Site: saxony
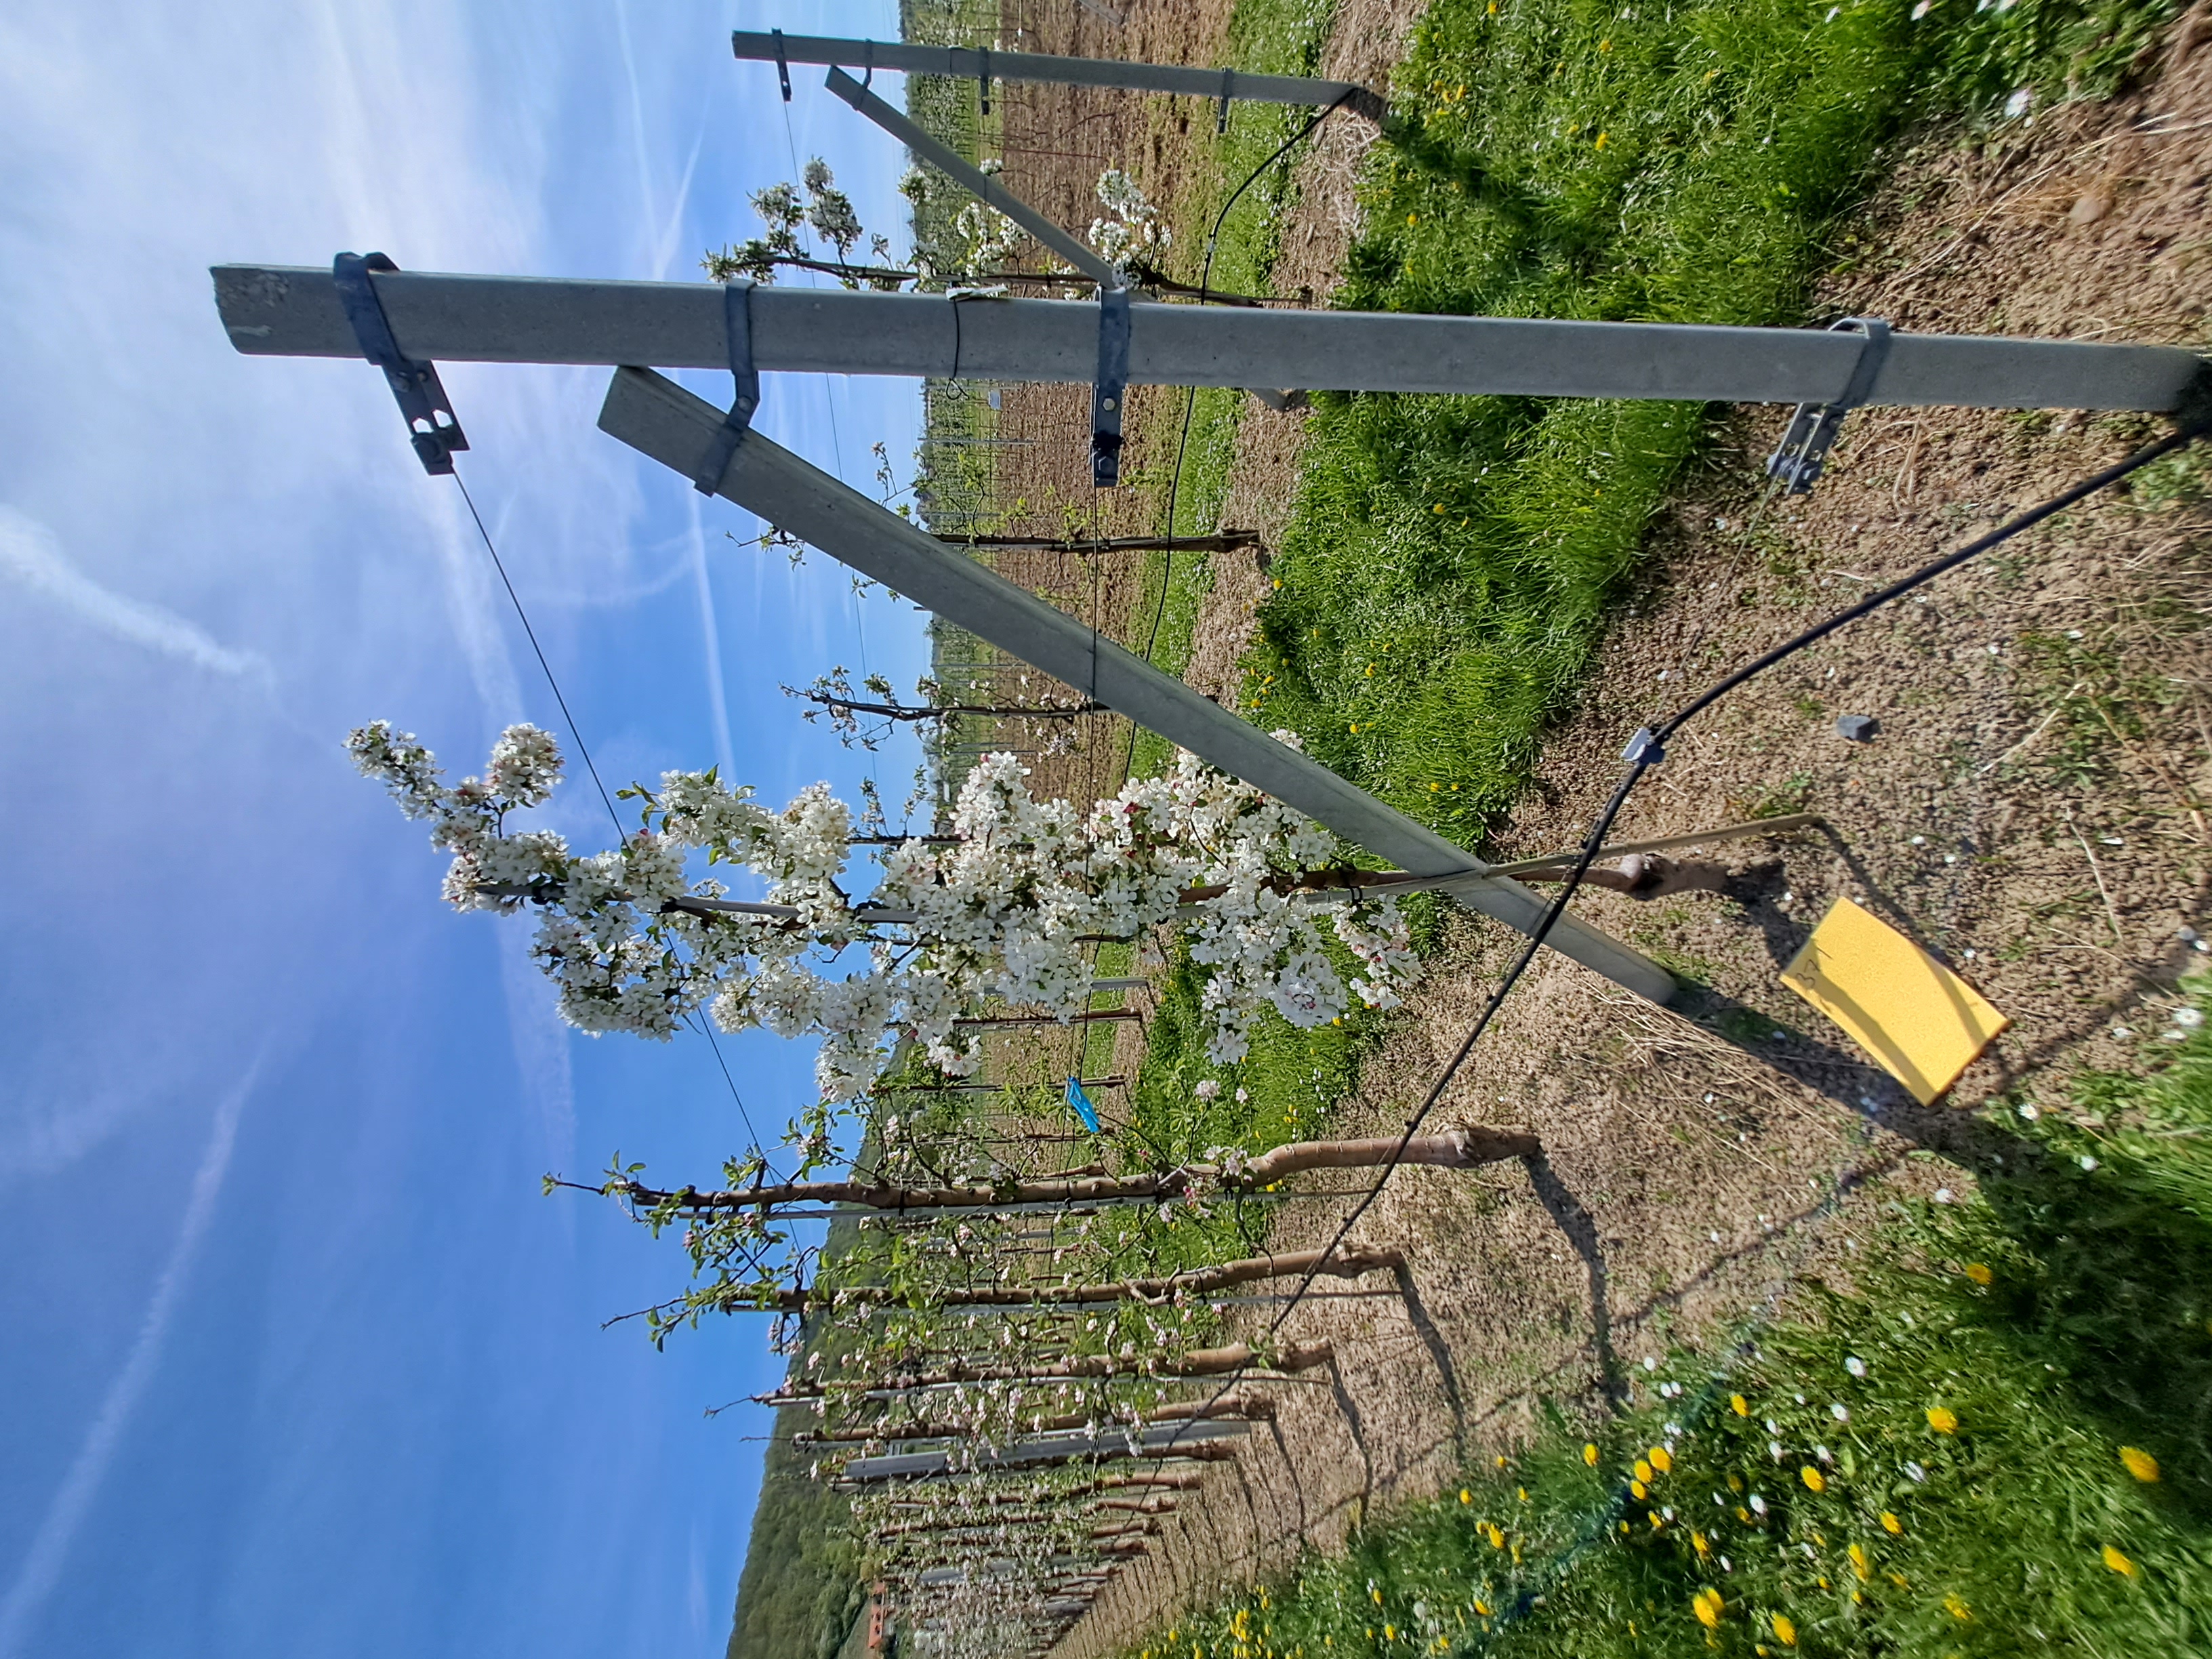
Growth stage (BBCH 65): Flowering